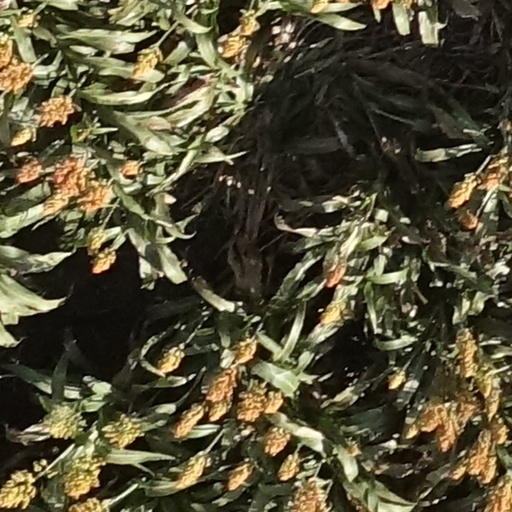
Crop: sorghum